Kamejima Station

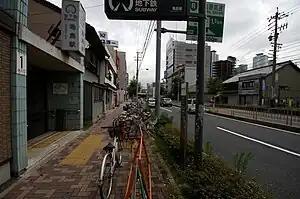
Kamejima Station

is a train station in Nakamura-ku, Nagoya, Aichi Prefecture, Japan.